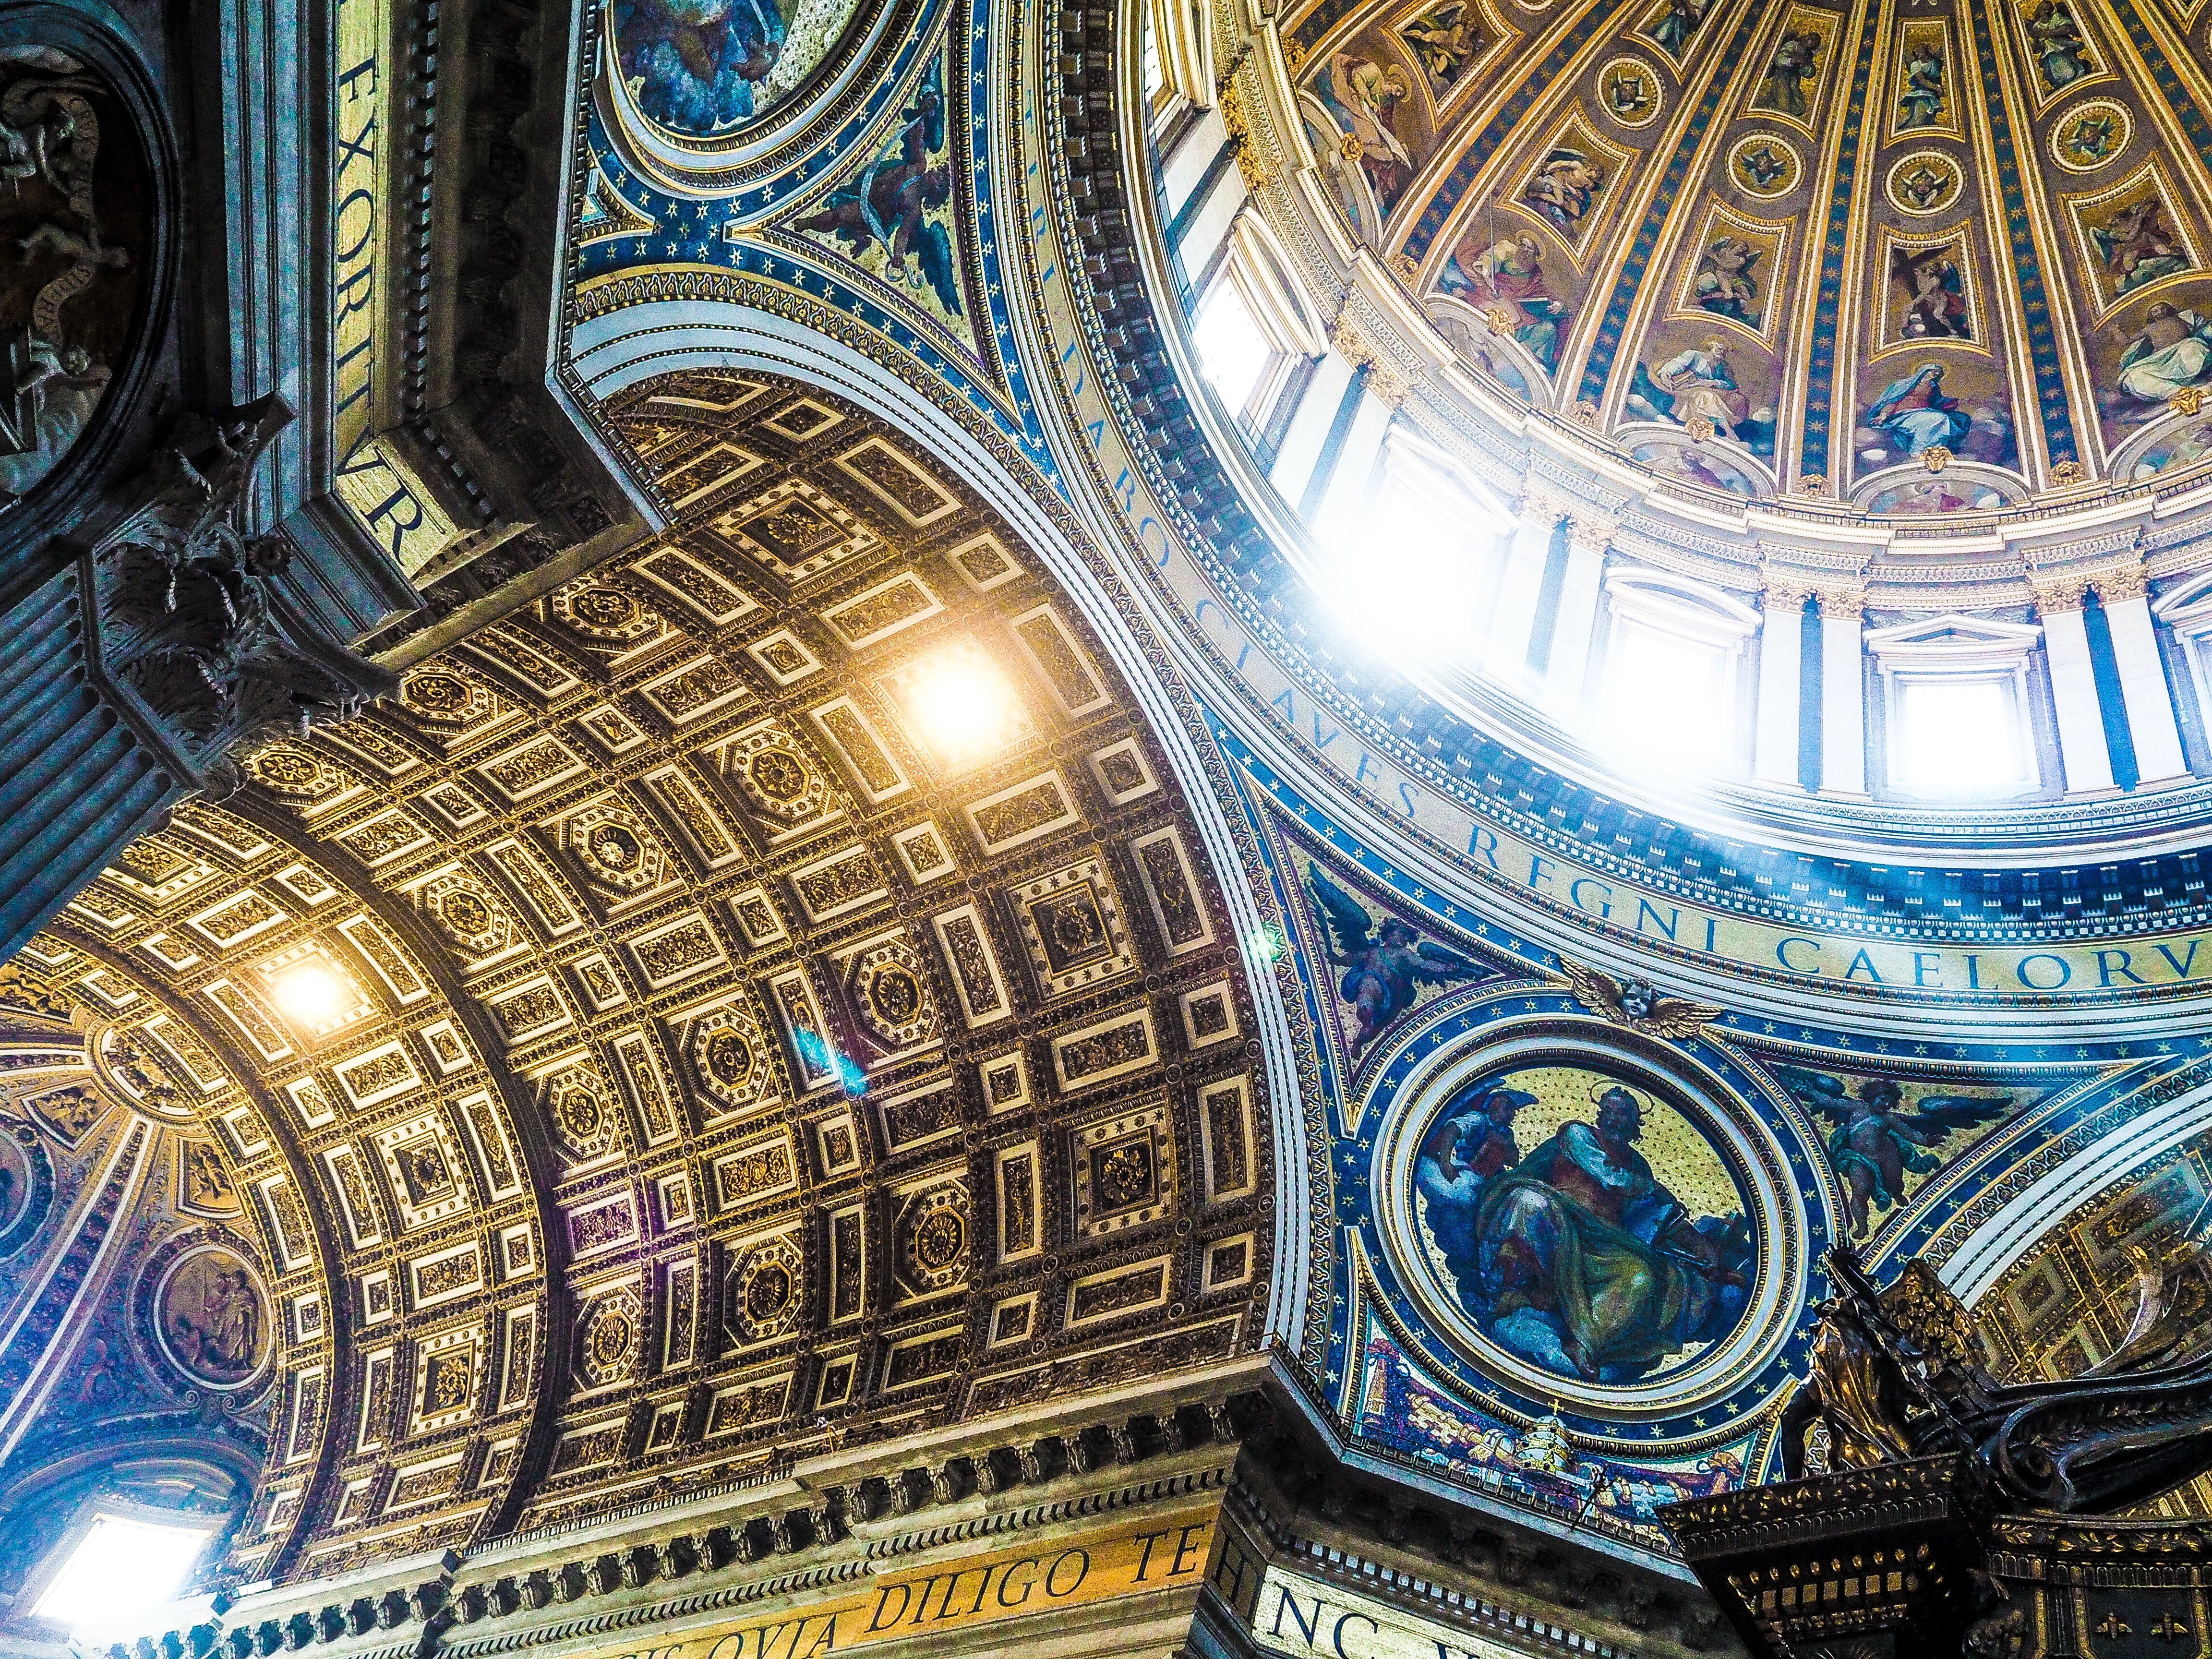
architecture, building, monument, opera house, religion, landmark, church, cathedral, historic, christian, place of worship, religious, catholic, theatre, temple, symmetry, synagogue, history, christianity, historical, basilica, dome, metropolis